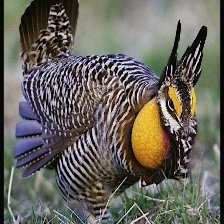
Species: GREATER PRAIRIE CHICKEN
Scientific name: TYMPANUCHUS CUPIDO